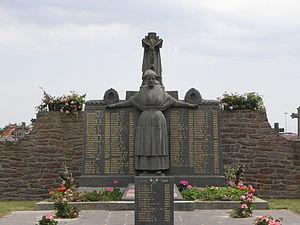
Monument aux morts de Bédée (35). This building is indexed in the Base Mérimée, a database of architectural heritage maintained by the French Ministry of Culture,
Emmanuel Guérin, né le 4 janvier 1884 à Montfort-sur-Meu et mort le 18 novembre 1967 à Maisons-Laffitte, est un sculpteur français.